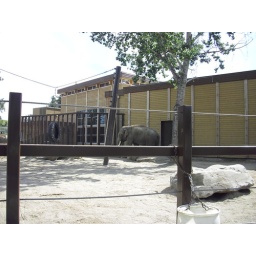
The male elephant seems to have more toys in his space